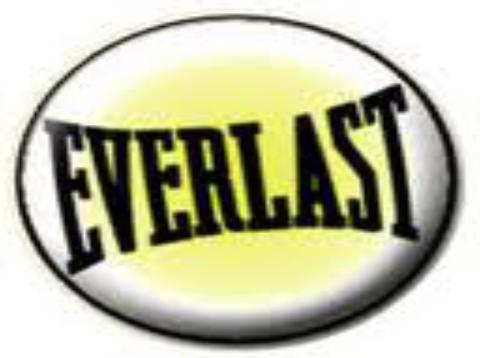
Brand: Everlast
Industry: Clothes